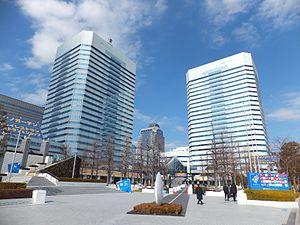
Le Makuhari Techno Garden est un ensemble de deux gratte-ciel de bureaux construit à Chiba dans la banlieue de Tokyo en 1990. Leurs hauteurs est de 106 mètres. Ils sont situés dans le quartier d'affaires de Makuhari qui comprend d'autres gratte-ciels.